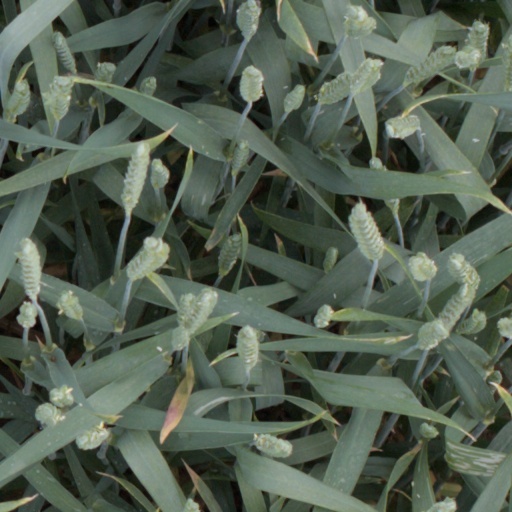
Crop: wheat